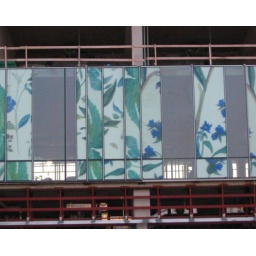
a building under construction. The raw metal and the pretty glass are a cool contrast (I think! )